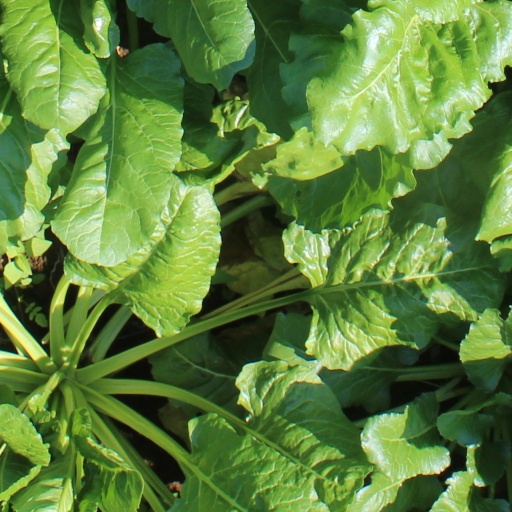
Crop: sugar beet